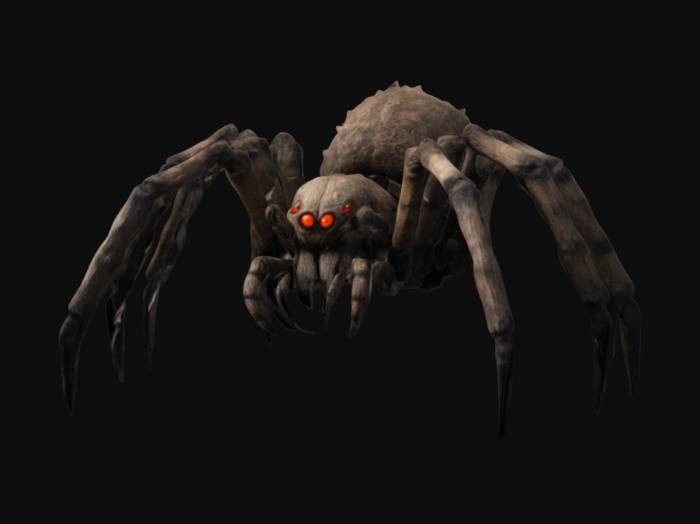
미적 점수 (1~10점): 5